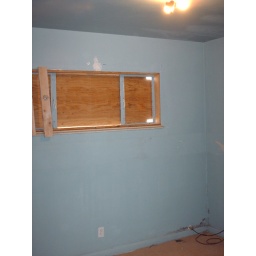
boarded up window in small bedroom